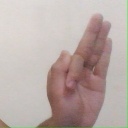
अक्षर: फ